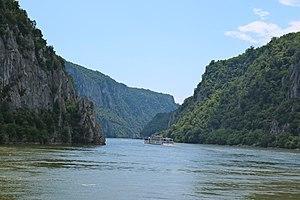
La station de signalisation Pena dans la gorge de Đerdap se trouve à Tekija, dans la municipalité de Kladovo et dans le district de Bor, en Serbie. Elle est inscrite sur la liste des monuments culturels protégés de la République de Serbie.